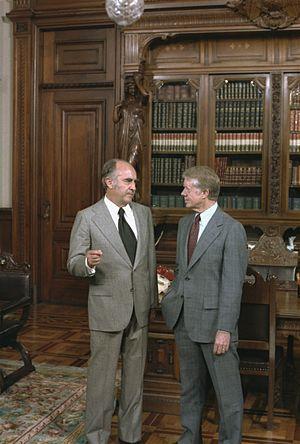
José López Portillo y Pacheco est un avocat et homme politique mexicain. Il fut président de la République de 1976 à 1982.